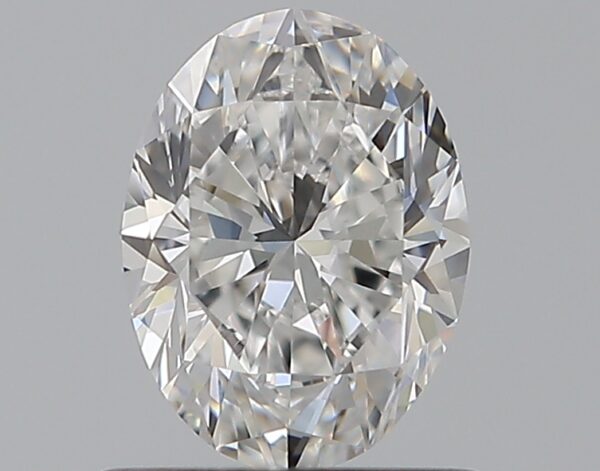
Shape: oval
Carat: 0.7
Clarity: VVS1
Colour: E
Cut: VG
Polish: EX
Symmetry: VG
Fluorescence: N
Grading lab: GIA
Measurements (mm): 6.67 x 4.98 x 3.25